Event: Nepal Earthquake
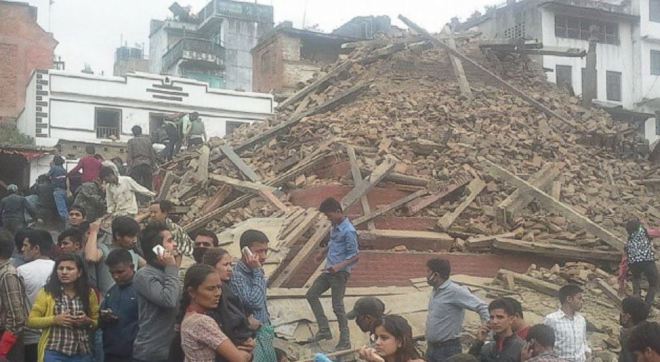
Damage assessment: damage